Boris Bugayev

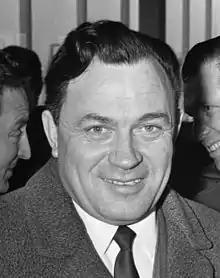
Bugayev in 1970

Boris Pavlovich Bugaev (9 July 1923 – 13 January 2007) was a Soviet military pilot and politician.